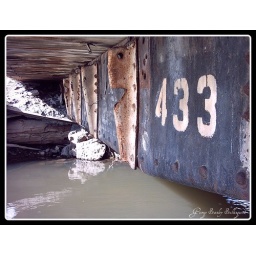
This is actually an old farm bridge in Eastern Oregon. They used an old railroad car as the foundation for the bridge.